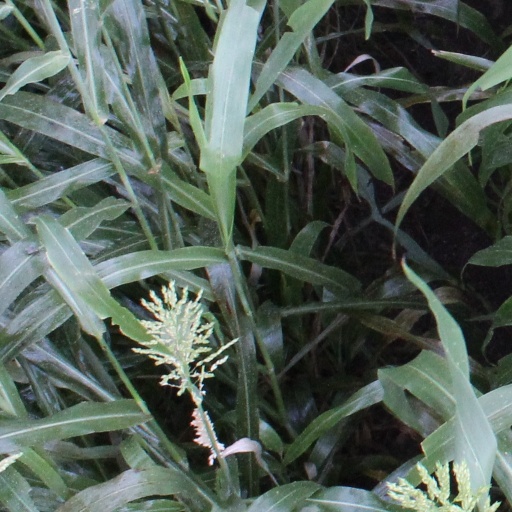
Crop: sorghum